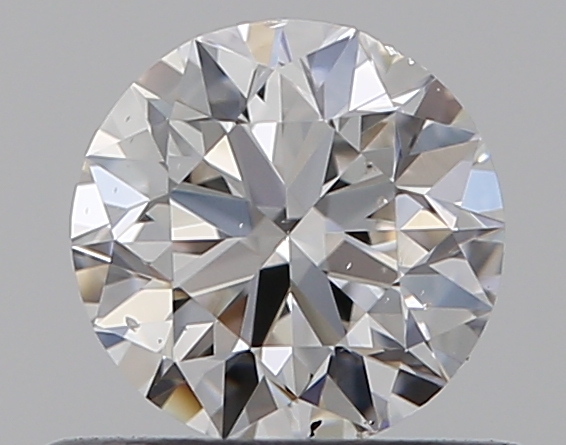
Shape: round
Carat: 0.5
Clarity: SI1
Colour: G
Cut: EX
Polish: EX
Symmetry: VG
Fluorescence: N
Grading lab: GIA
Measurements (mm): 5.01 x 5.08 x 3.17